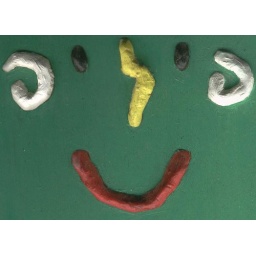
This is a door sign that i had for two years. It says Philip in Hebrew